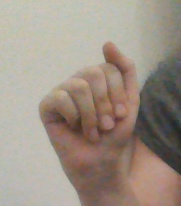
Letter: saad